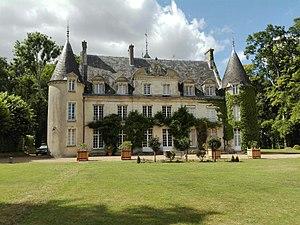
Château à Saint-Denis-sur-Huisne dans le Perche
Saint-Denis-sur-Huisne est une commune française, située dans le département de l'Orne en région Normandie, peuplée de 56 habitants.